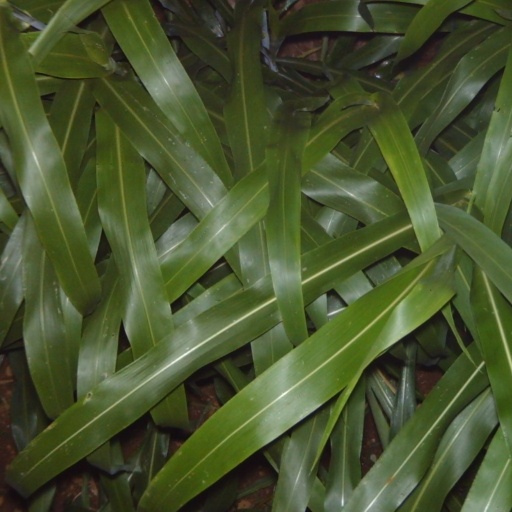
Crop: sorghum